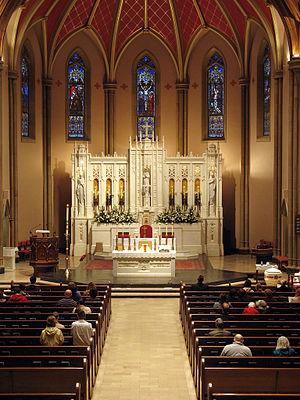
Le diocèse de Shreveport est un siège de l'Église catholique aux États-Unis, suffragant de l'archidiocèse de La Nouvelle-Orléans. En 2014, il comptait 43.000 baptisés pour 873.000 habitants.